Philippe Pétain

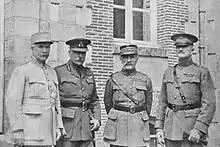
Pétain, Haig, Foch and Pershing in 1918

The year 1918 saw major German offensives on the Western Front. The first of these, Operation Michael in March 1918, threatened to split the British and French forces apart, and, after Pétain had threatened to retreat on Paris, the Doullens Conference was called. Just prior to the main meeting, Prime Minister Clemenceau claimed he heard Pétain say ""les Allemands battront les Anglais en rase campagne, après quoi ils nous battront aussi"" ("the Germans will beat the English in open country, then they'll beat us as well"). He reported this conversation to President Raymond Poincaré, adding "surely a general should not speak or think like that?" Haig recorded that Pétain had "a terrible look. He had the appearance of a commander who had lost his nerve". Pétain believed – wrongly – that Gough's Fifth Army had been routed like the Italians at Caporetto. At the Conference, Ferdinand Foch was appointed as Allied Generalissimo, initially with powers to co-ordinate and deploy Allied reserves where he saw fit. Pétain eventually came to the aid of the British and secured the front with forty French divisions.